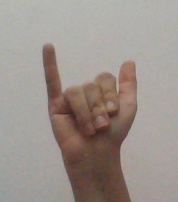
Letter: ya